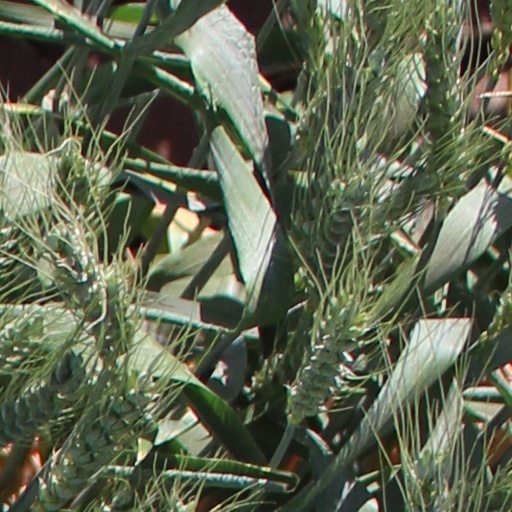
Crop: wheat